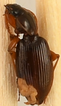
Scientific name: Synuchus impunctatus
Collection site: University of Notre Dame Environmental Research Center NEON (UNDE), plot UNDE_001